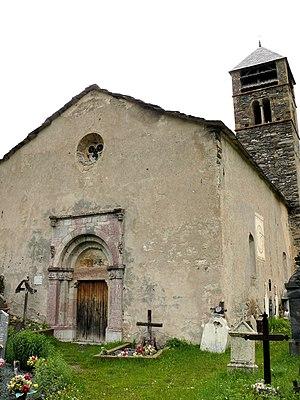
Saint-Paul-sur-Ubaye - Eglise Saint-Antoine-du-Désert à Maurin et son cimetière
Saint-Paul-sur-Ubaye est une commune française, frontalière avec l'Italie, située dans le département des Alpes-de-Haute-Provence en région Provence-Alpes-Côte d'Azur.
Le vallon de Maurin est la partie habitée extrême du département et de la vallée de l'Ubaye dont le cours d'eau majeur y prend sa source. C'est aussi l'extrémité de la commune de Saint-Paul-sur-Ubaye, et du canton de Barcelonnette, situé à leur nord-est ; fine bande territoriale, excroissance, enclavée, séparée des périphéries par de hautes cimes, au sud piémontaises, italiennes et au nord Queyrasines, département des Hautes-Alpes.
Cet article recense les monuments historiques français classés en 1920.